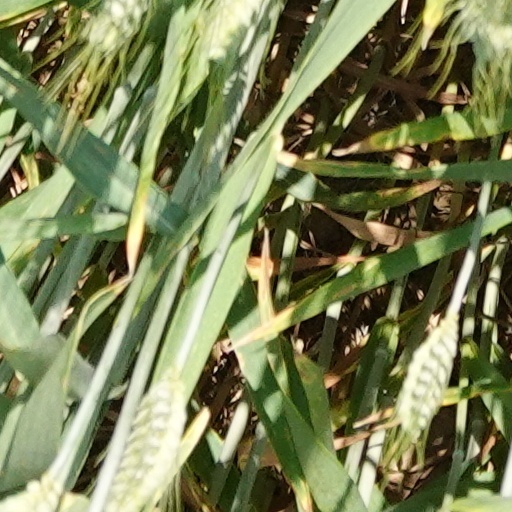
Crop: wheat